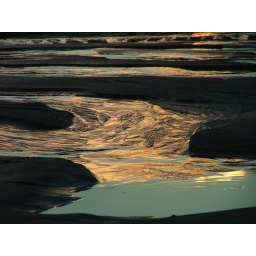
The reflection from the sky on the sand and water gives the illusion of oil in the water.